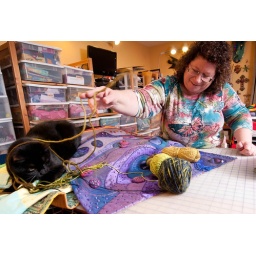
Rose Hughes with her cat, Edgar, on her quilting table at her home in Signal Hill.